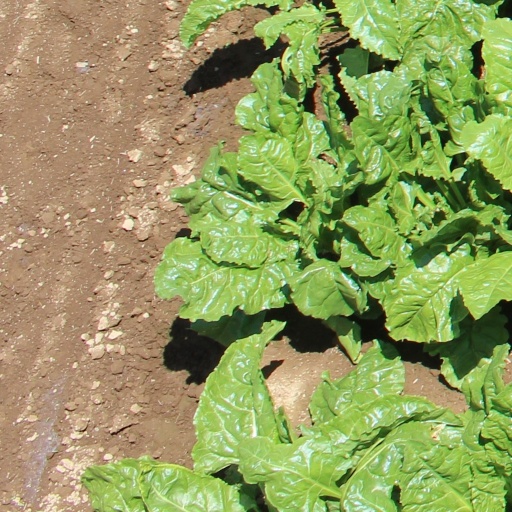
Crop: sugar beet